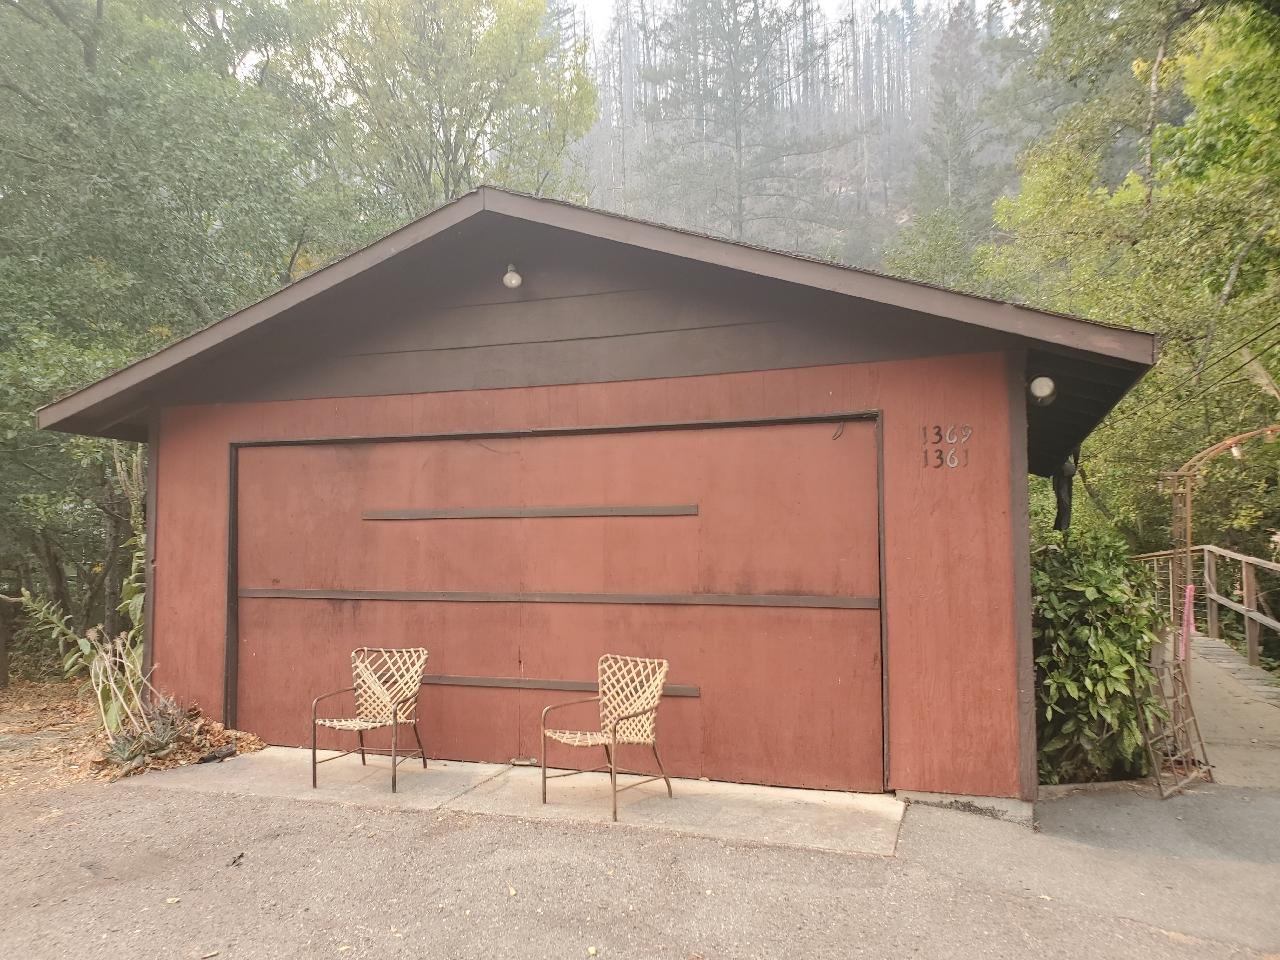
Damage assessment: no_damage